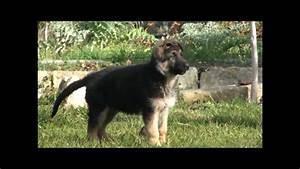
dog